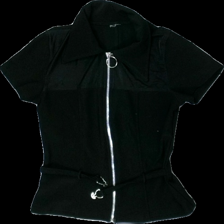
View: front
Type: Top
Category: Ladies
Brand: Missing
Colors: Black
Material: 100% Polyester
Cut: Tight
Season: All
Price range: 50-100
Recommended usage: Reuse